Łukasz Piszczek

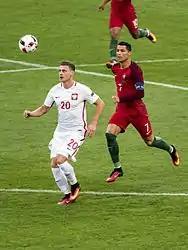
Piszczek playing for Poland at the UEFA Euro 2016

Piszczek debuted for the Poland national football team in a friendly match against Estonia on 3 February 2007. On 6 June 2008, he was selected for the final 23-man squad for UEFA Euro 2008, replacing Jakub Błaszczykowski, who was left out through injury. Piszczek made one appearance at the tournament, coming on a substitute against Germany, but after receiving a training injury, he neither played in the next match nor had further role in the tournament.